Goldsborough railway station

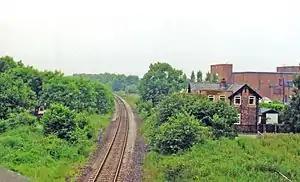
The site of the station in July 2000

Goldsborough railway station served the village of Goldsborough, North Yorkshire, England from 1850 to 1965 on the Harrogate line. The station was over west of railway station, and nearly east of .